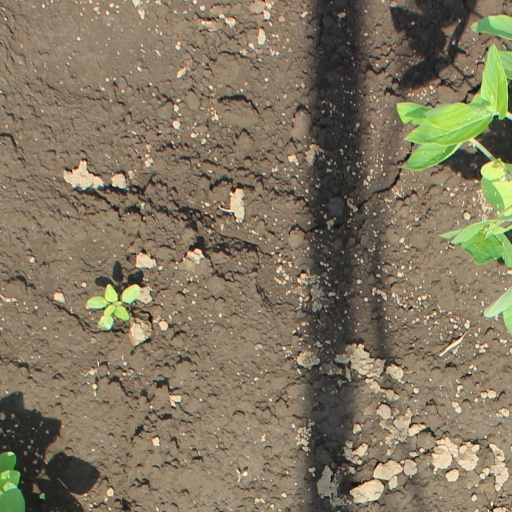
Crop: soybean